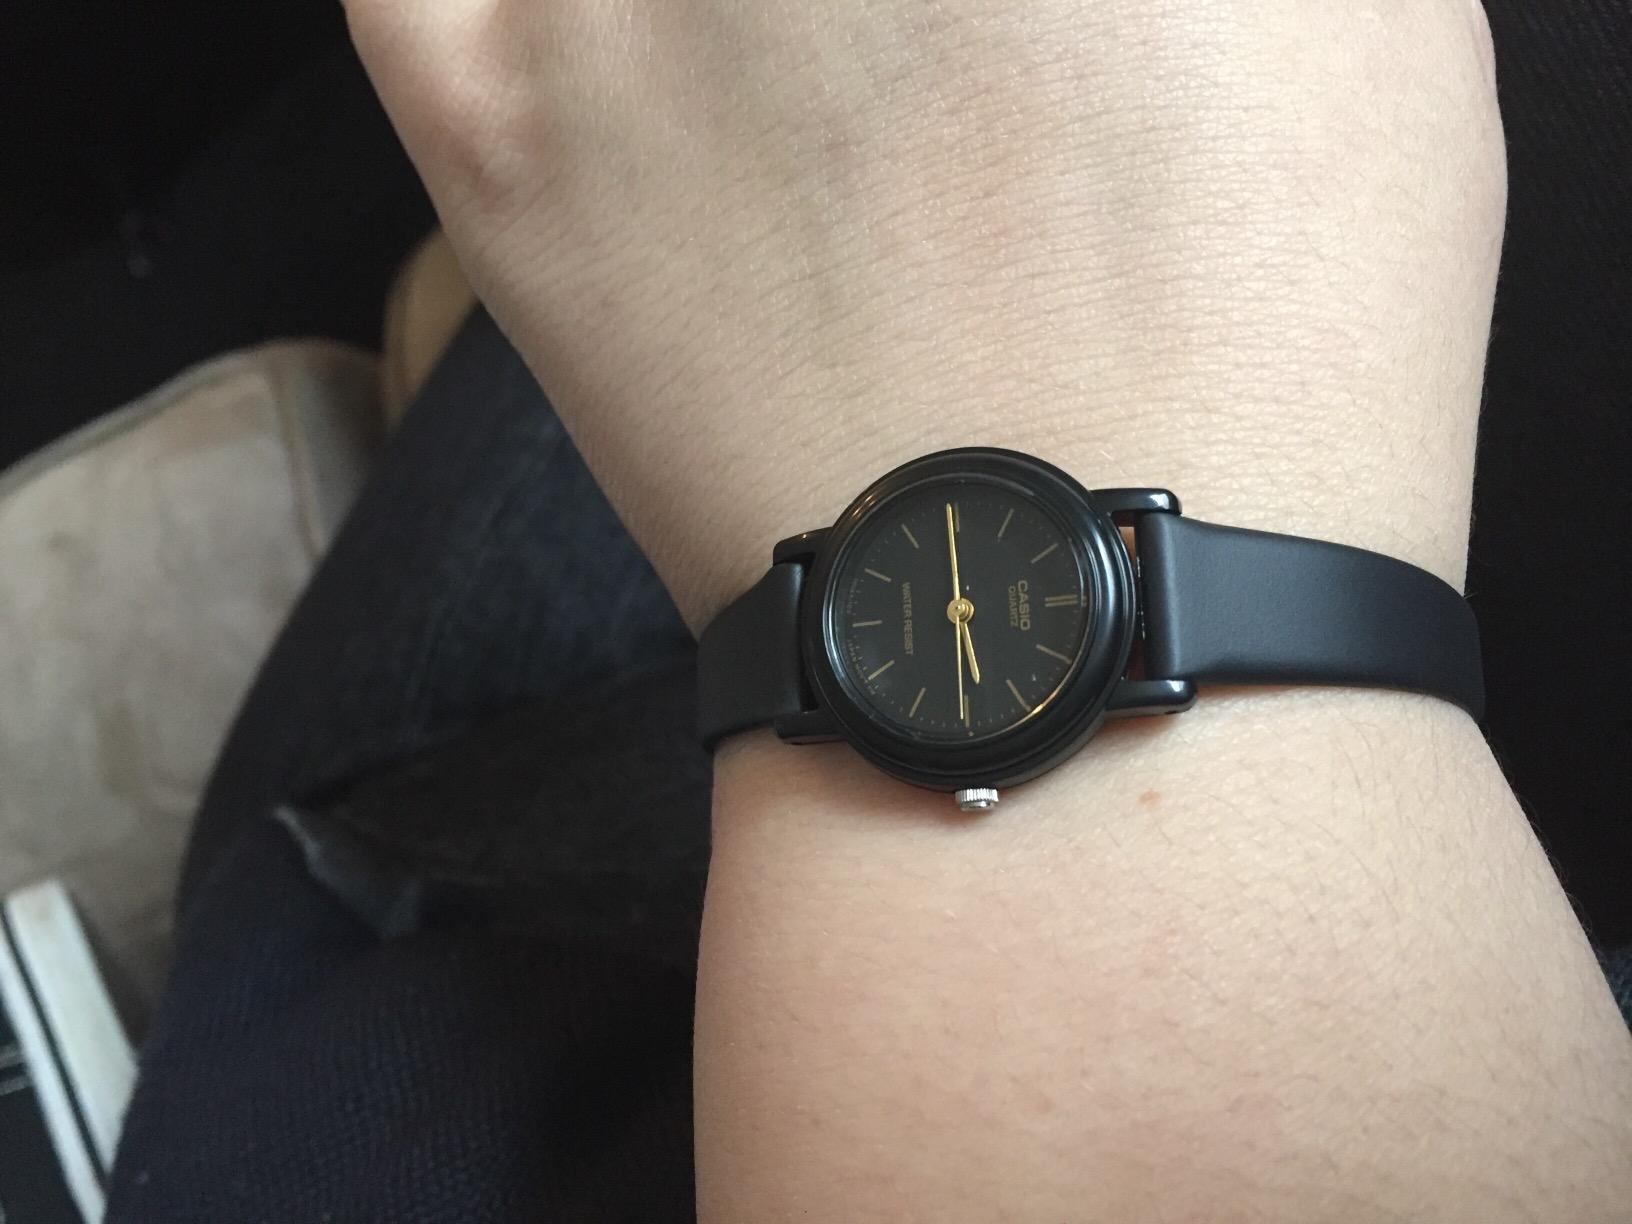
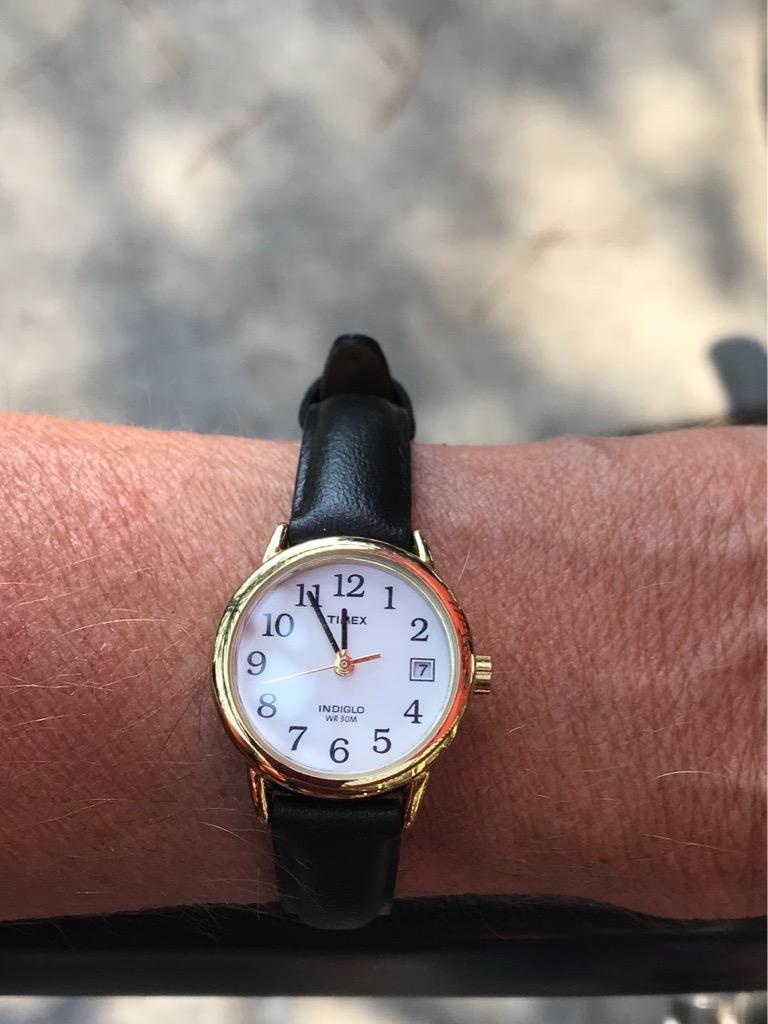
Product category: accessories_watch
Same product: no